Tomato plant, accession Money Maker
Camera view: bottom (45 deg); turntable rotation: 0 degrees
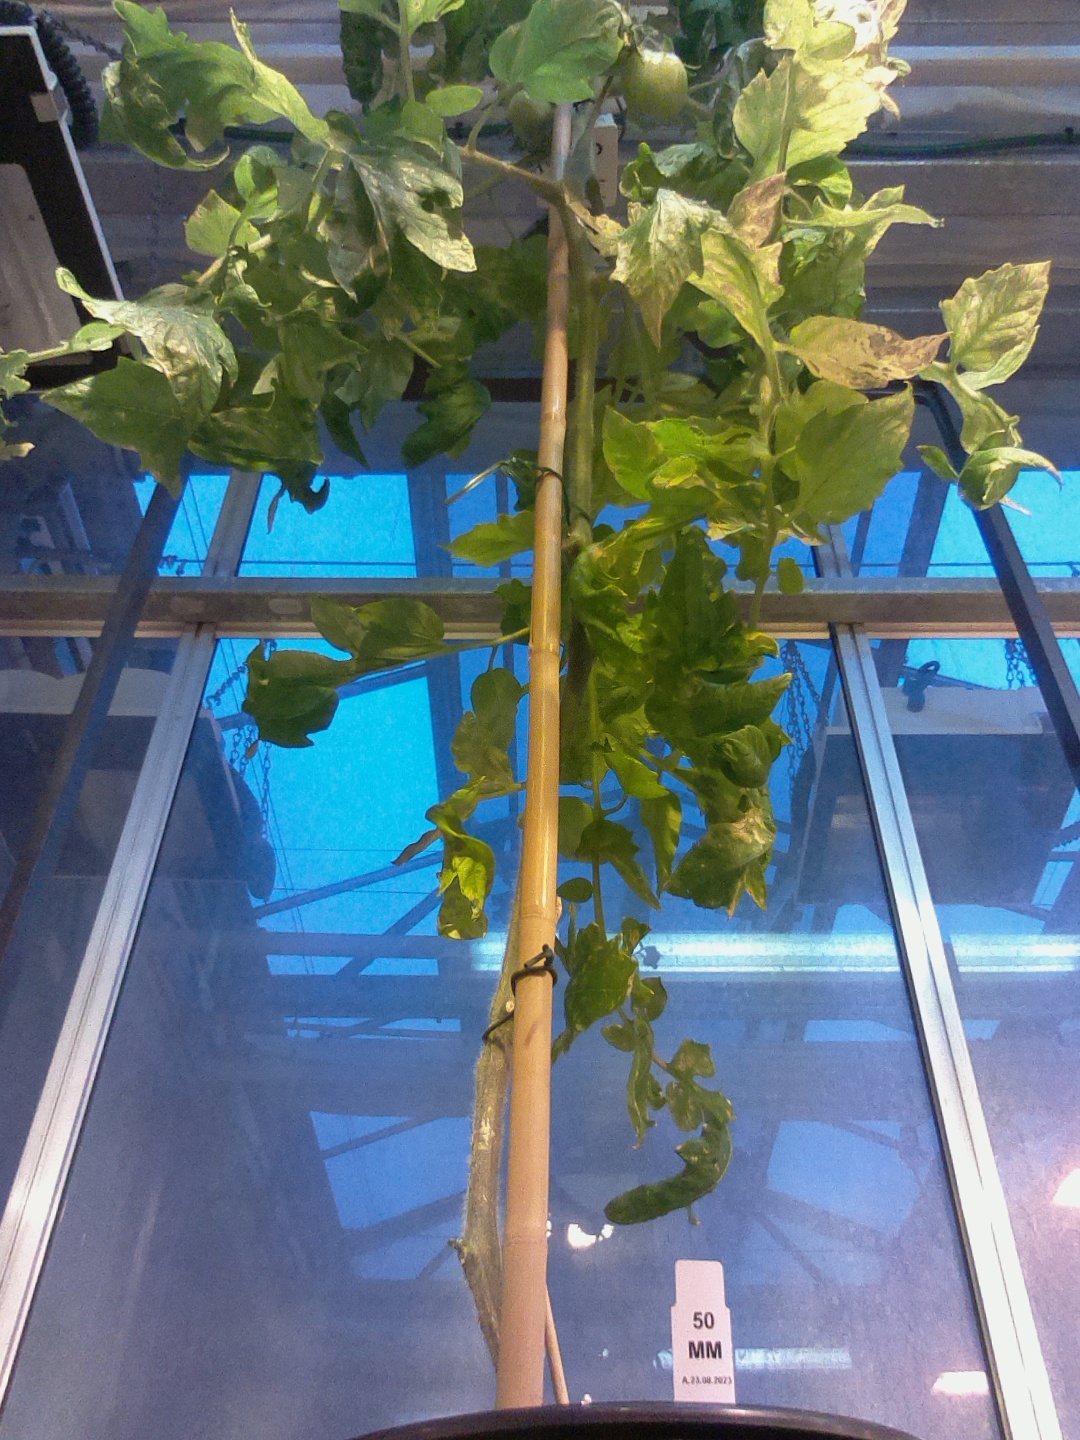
BBCH growth stage 78: 80% -90% of final fruit size